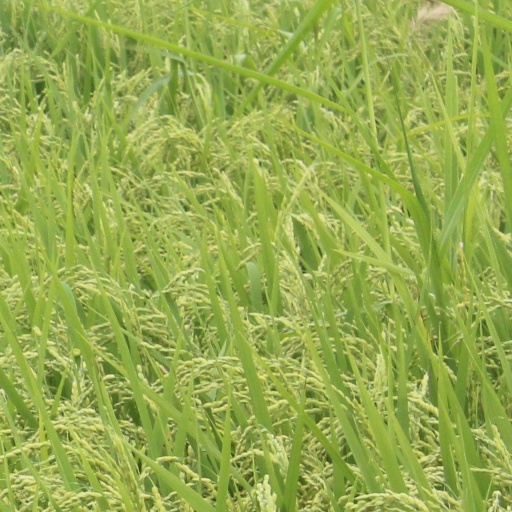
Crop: rice